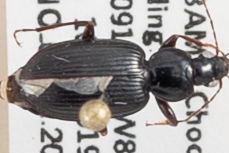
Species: Agonum punctiforme
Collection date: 2019-04-10
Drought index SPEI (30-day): -0.46
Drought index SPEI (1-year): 1.45
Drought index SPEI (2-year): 2.09